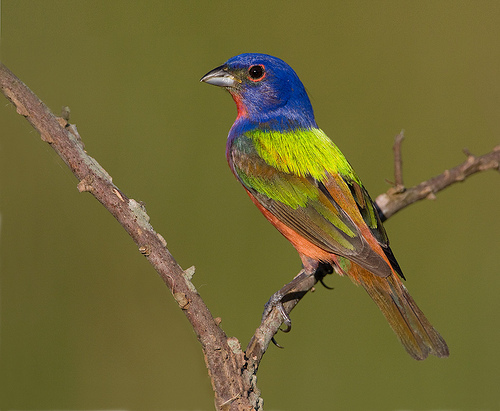
the tropical bird has a blue head and red throat with green neck and variations of orange and brown.
the bird has a black eyering and a small bill that is black.
a colorful small bird with blue crown and yellow back with orange rump and flank.
a colorful bird with a dark pointed bill a blue nape and multiple colored wings.
this is a colorful bird with a blueish purple head and red throat, green back and red and green speckled throughout the wings.
this bird has wings that are multicolored with a blue head
this is a colorful bird with a blue head, orange eyering, green back, red throat and orange belly and abdomen
this bird has a blue head with yellow and orange wings.
an truly bright and vividly colorful bird with a blue crown, neon green coverts, and orange flank.
this bird has a blue head with a dull red throat and eyering and bright yellow-green across its back.
Species: Painted Bunting